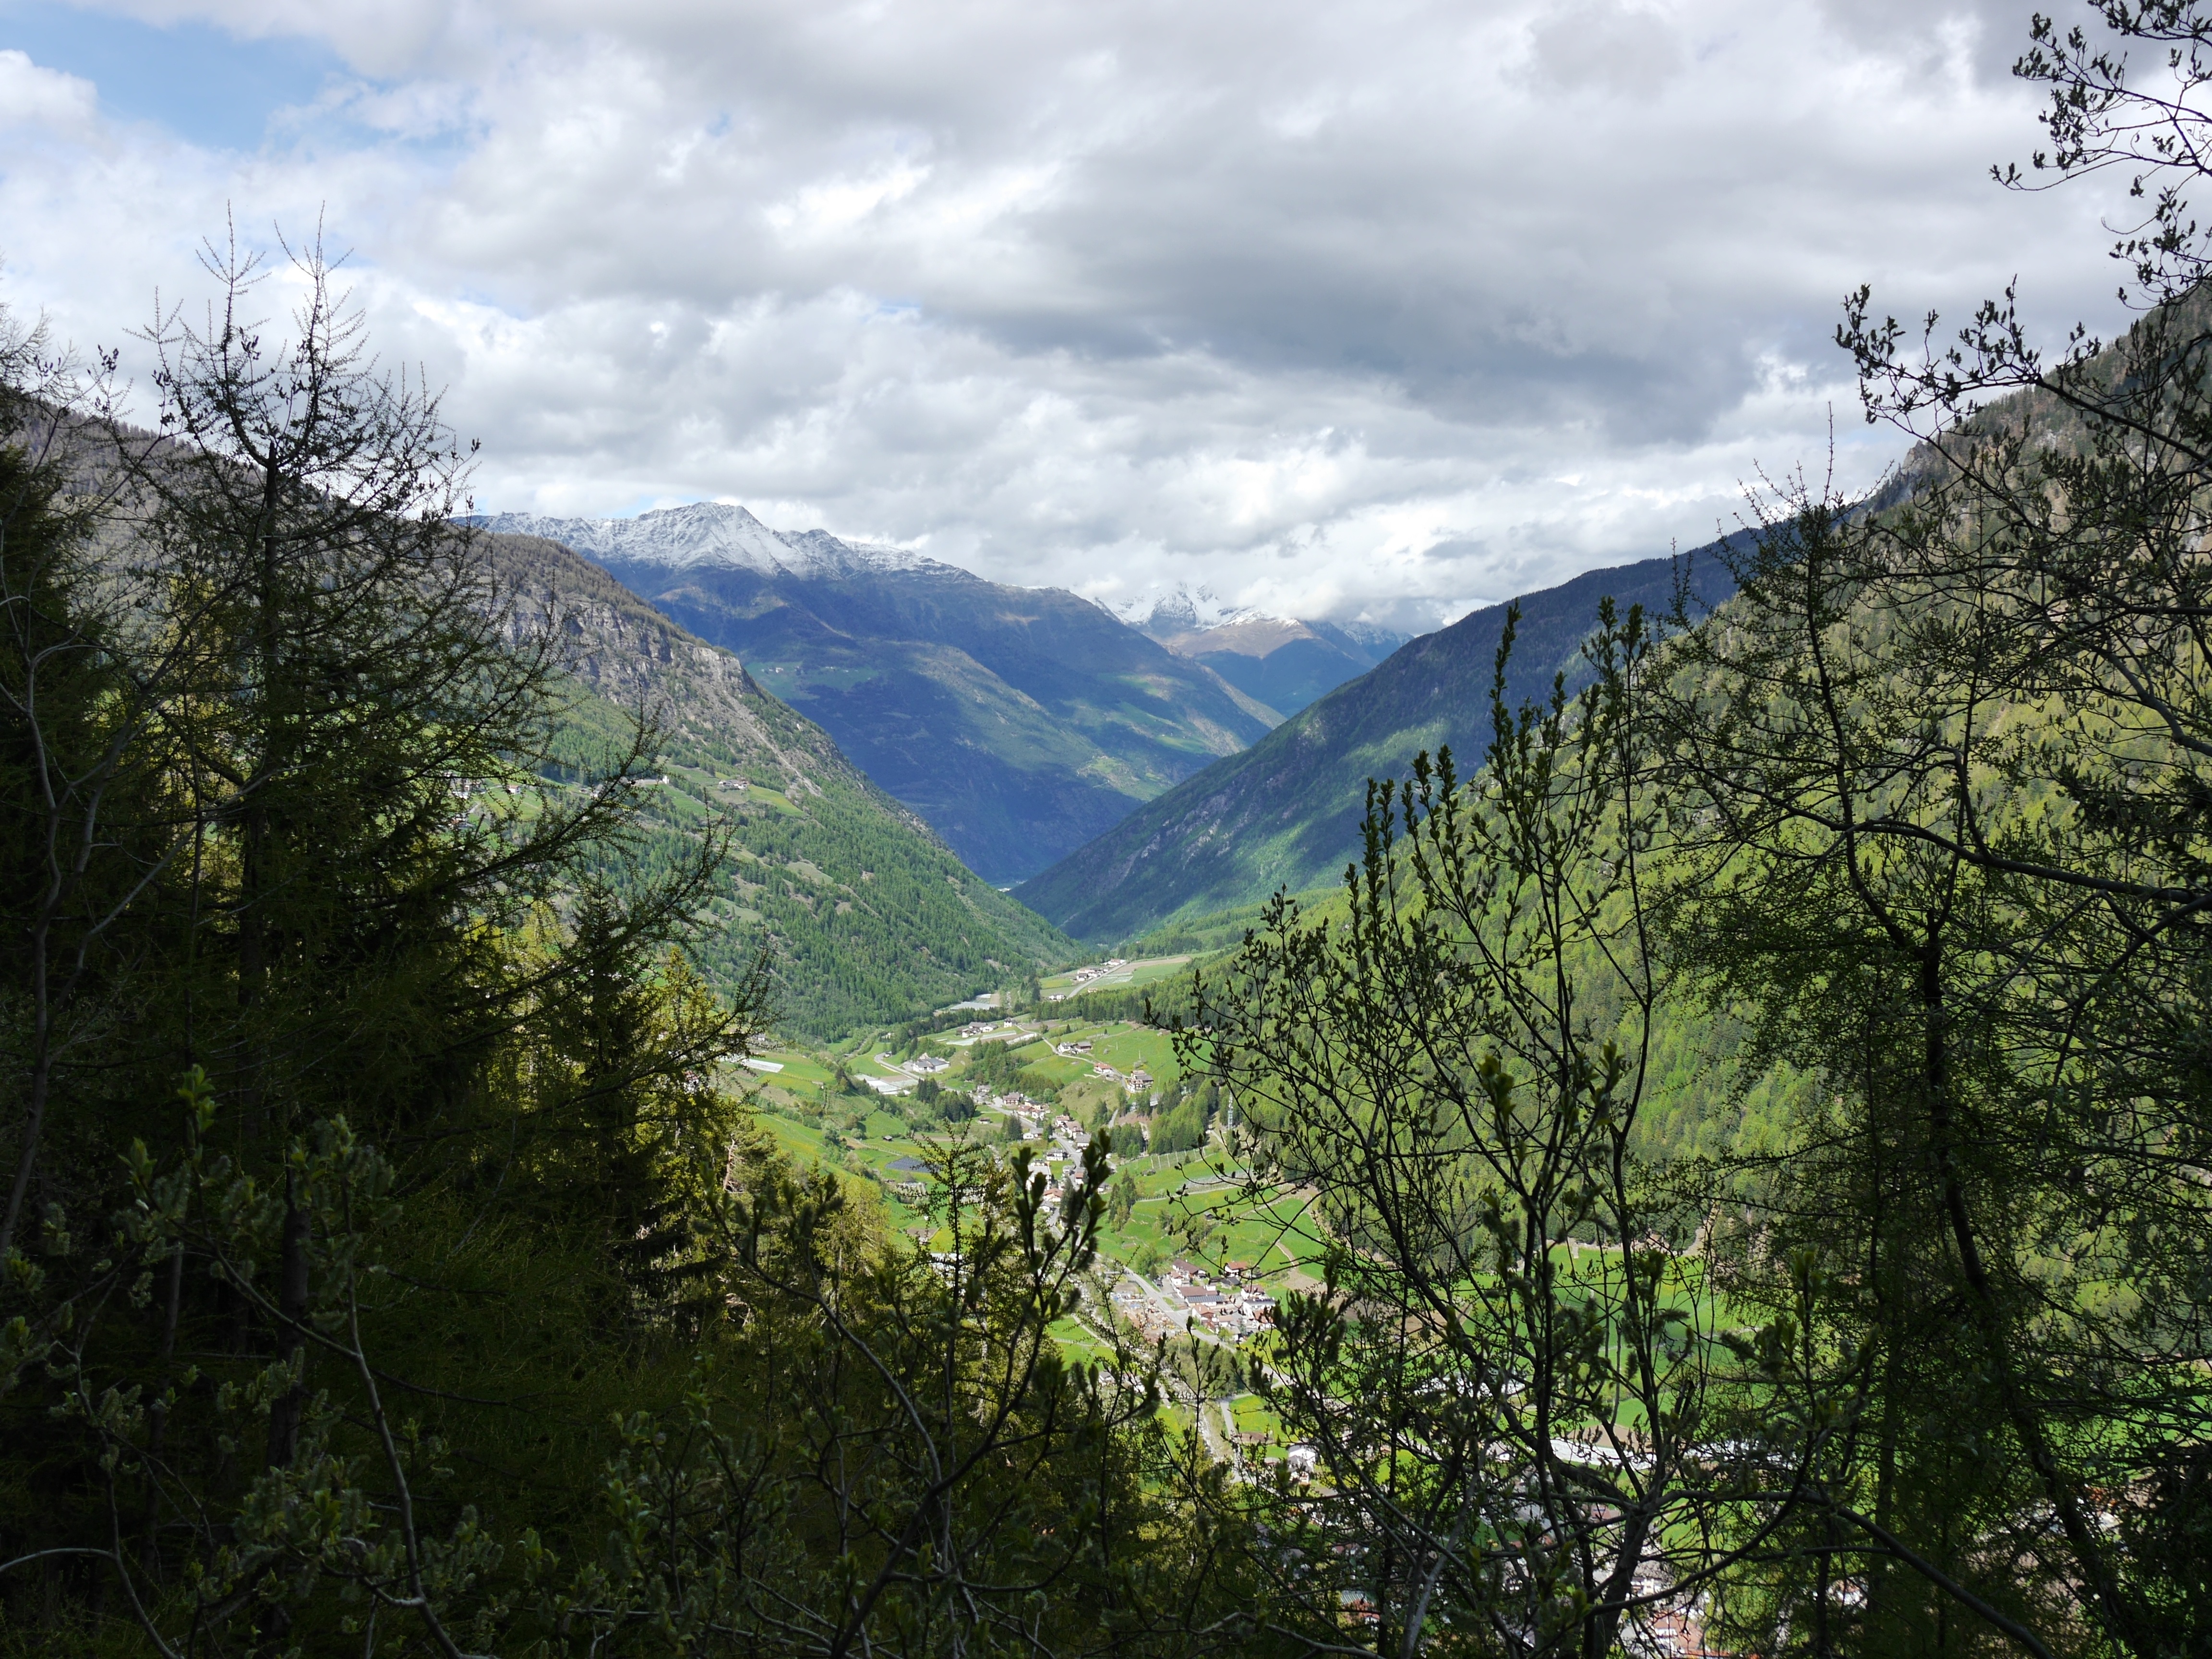
tree, nature, forest, wilderness, walking, mountain, sky, trail, meadow, adventure, view, valley, mountain range, blue, national park, ridge, clouds, ecosystem, landform, mountain pass, beauty's dtirol, geographical feature, mountainous landforms